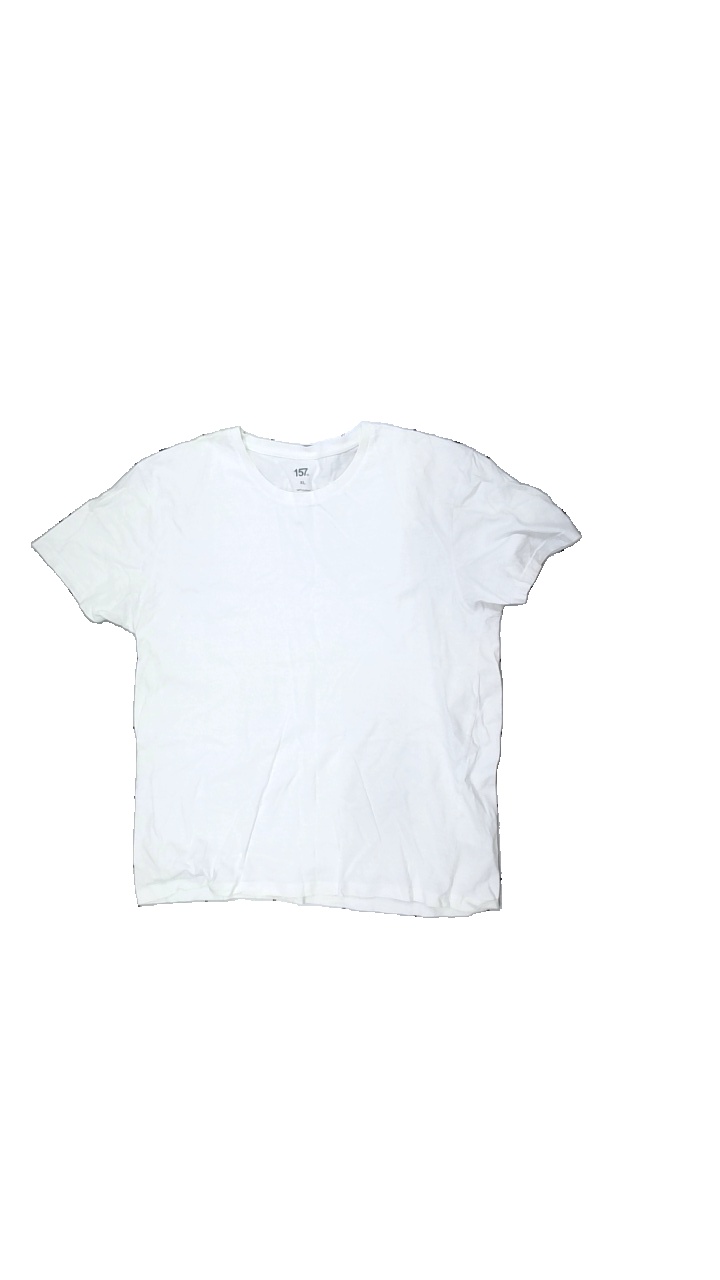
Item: T-shirt (Men)
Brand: Lager 157
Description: t-shirt
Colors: White
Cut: C-collar
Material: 100% bomull
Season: All
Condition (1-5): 3
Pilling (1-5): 3
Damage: gult i kragen
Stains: Minor
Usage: Recycle
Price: <50